Scotland in the Iron Age

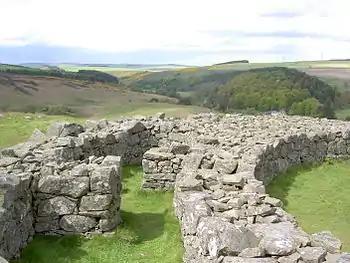
Edin's Hall Broch near Duns in the Scottish Borders, showing intramural chambers

Writing in 2002 Ballin Smith and Banks noted the "paucity of papers on the Iron Age of mainland Scotland", the research concentrating on the islands to the west and north where scattered modern rural populations and limited agriculture meant that Iron Age buildings were relatively easy to find and excavate (and in many cases are vulnerable to coastal erosion). As a result, analysis of societal structures on the mainland south of the Highland Line are limited in scope.